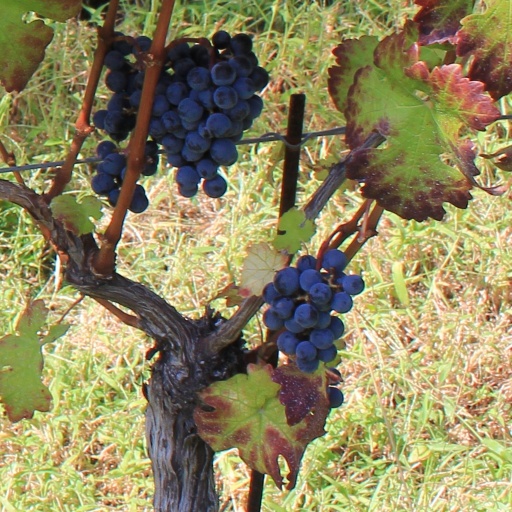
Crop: grape